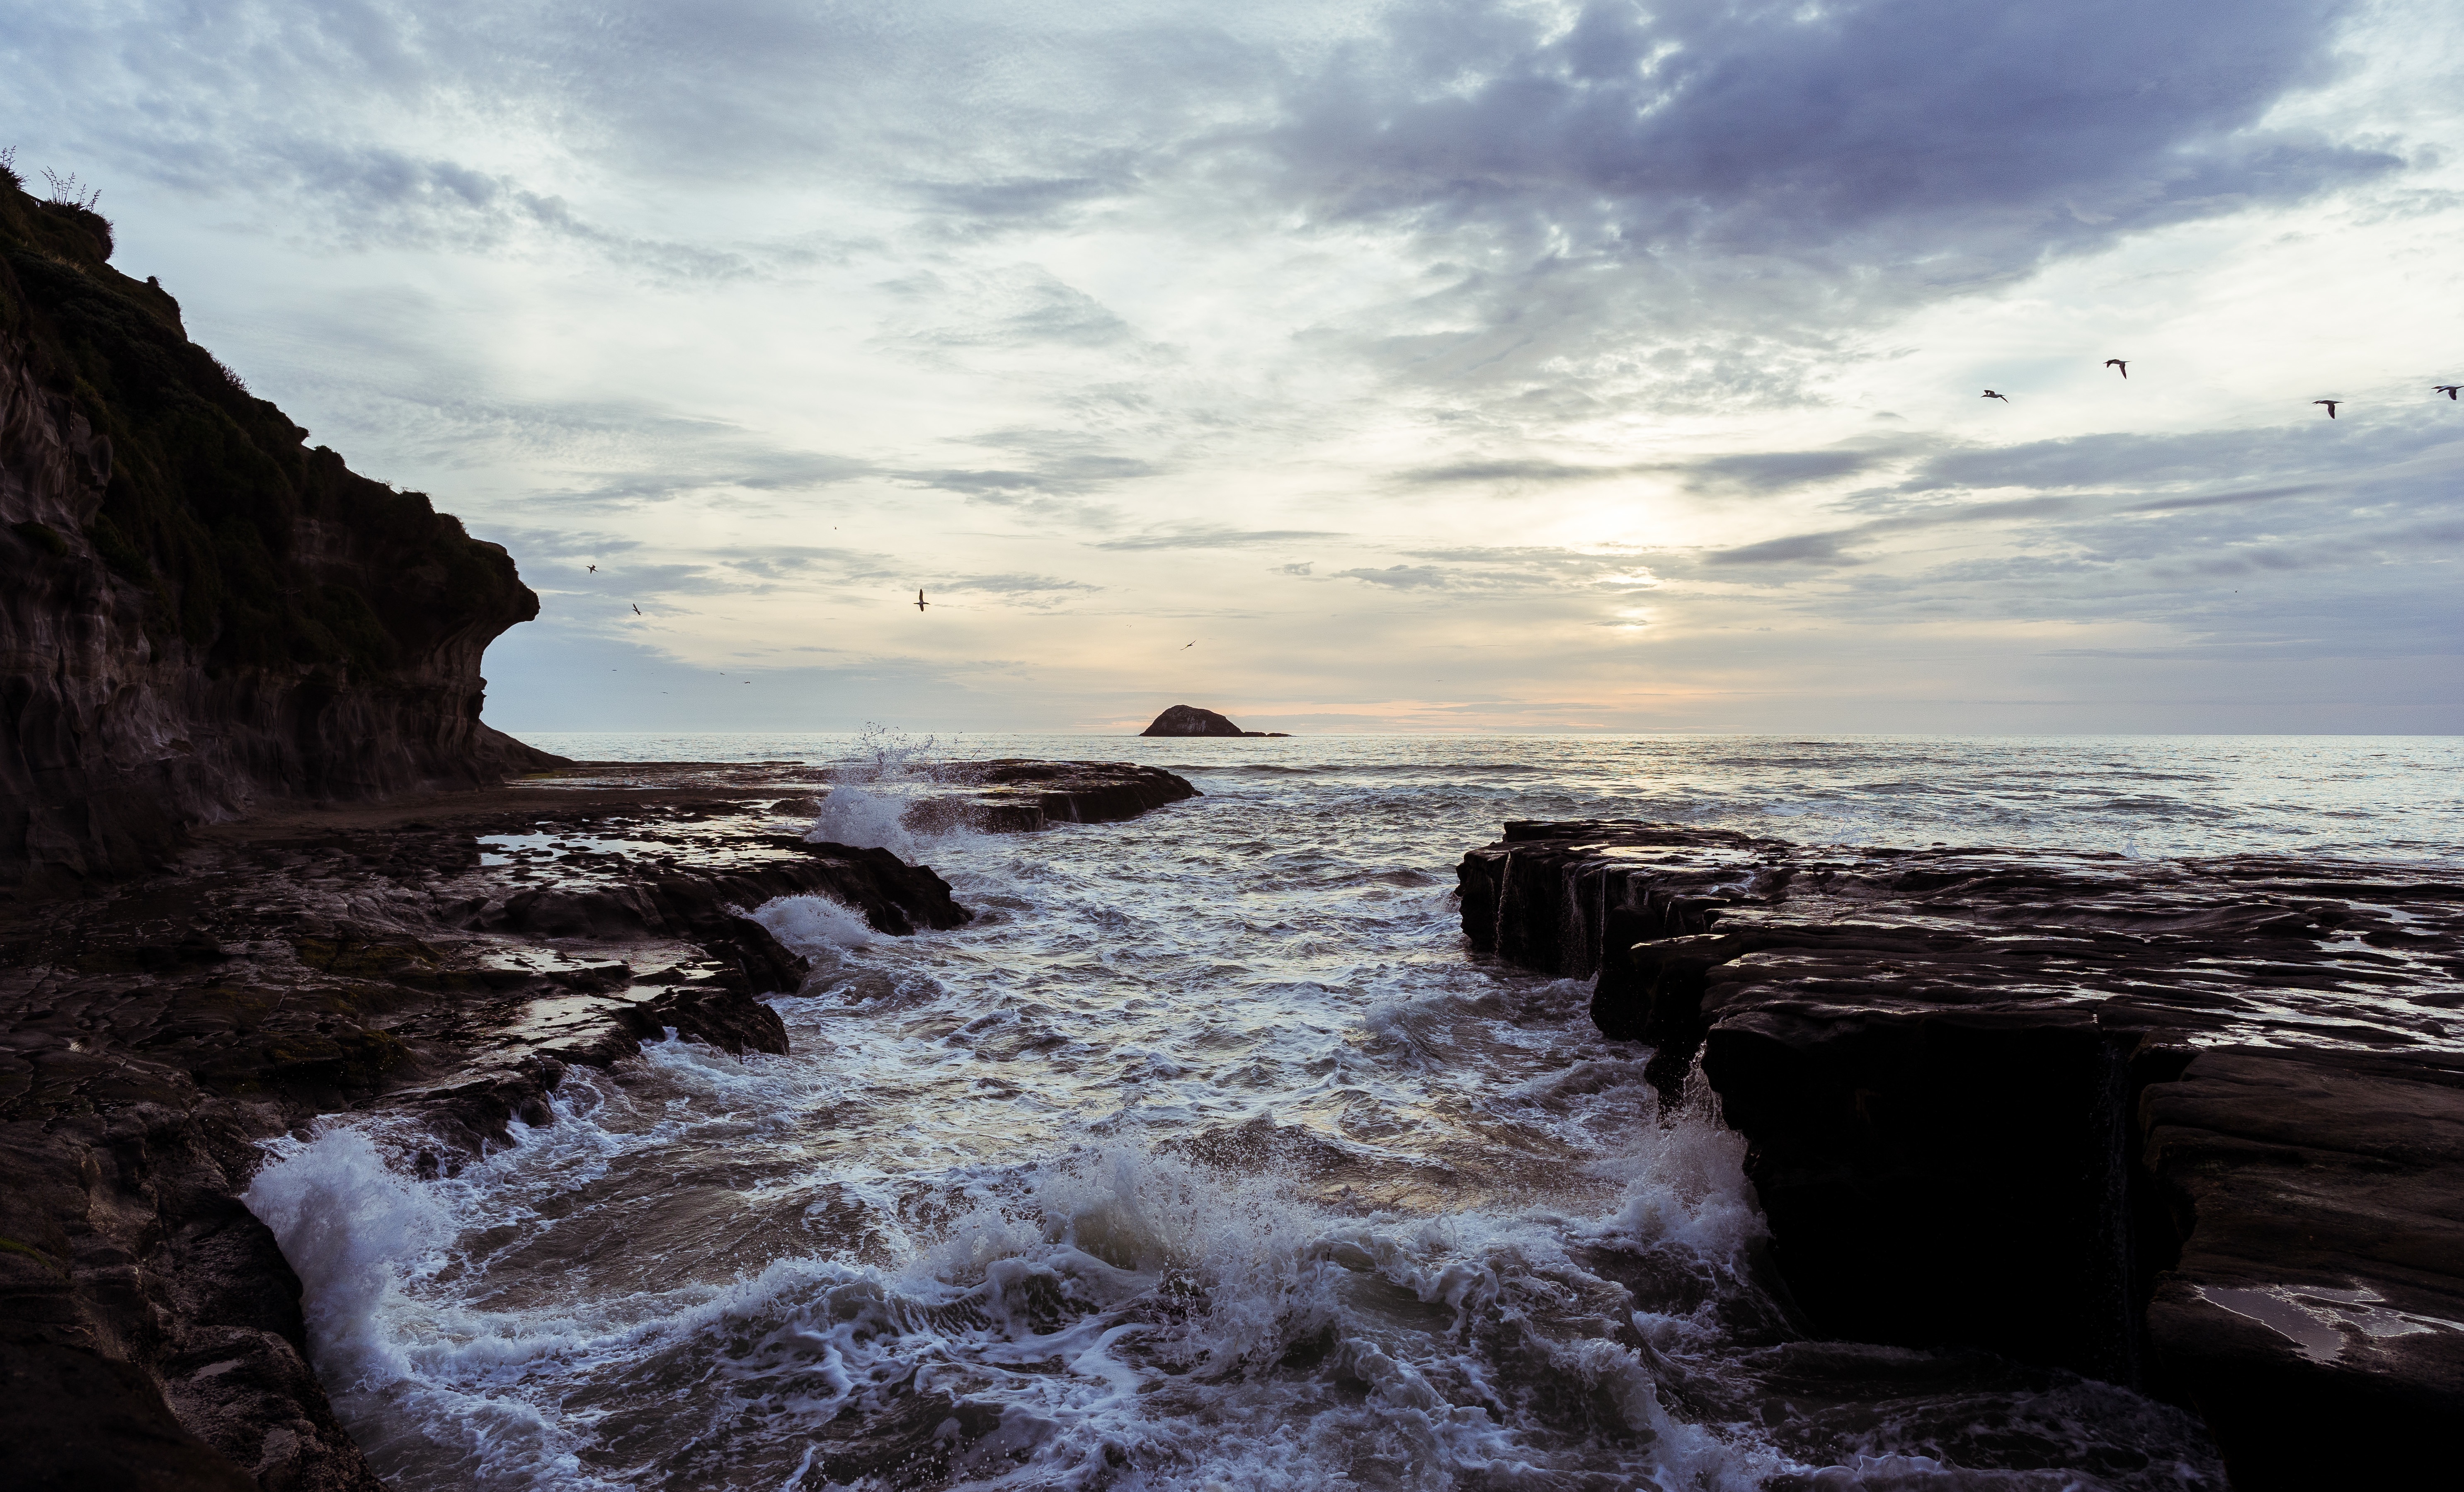
beach, landscape, sea, coast, water, nature, rock, ocean, horizon, cloud, sunrise, sunset, morning, shore, wave, dawn, river, cliff, dusk, evening, cove, bay, terrain, material, body of water, cape, wind wave